Kuroneko

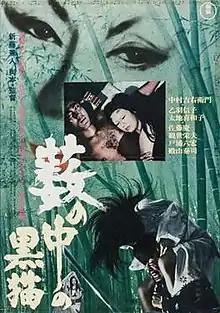
Theatrical release poster

is a 1968 Japanese historical drama horror film directed by Kaneto Shindō, and an adaptation of a supernatural folktale. Set during a civil war in feudal Japan, the film's plot concerns the vengeful spirits, or "onryō", of a woman and her daughter-in-law, who died at the hands of a band of samurai. It stars Kichiemon Nakamura, Nobuko Otowa, and Kiwako Taichi.